Puerto Rican Volunteers Corps

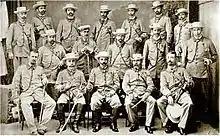
The Commanding Officer and Staff of the First Volunteer Battalion of Puerto Rico (1897)

The Puerto Rican Volunteers Corps ("Instituto de Voluntarios de Puerto Rico" in Spanish) was a militia composed of private citizens, principally instituted for the defense of Puerto Rico from foreign invasion and local uprisings. Following the example of Cuba, this militia was first established in December 1864 in order to fill the void left by the units of the local garrison sent to the war in Santo Domingo (1863–1865). After a few first years of barely any activity, several Volunteer units were created across the island as a result of the "Grito de Lares", the incipient first outcry for independence in Puerto Rico of September 23, 1868. In principle, the volunteers were characterized by their unwavering loyalty to the Spanish Crown, and as such were closely associated to the "Partido Incondicionalmente Español" (The Spanish Unconditional Party). This party was opened to all Spaniards, both Creoles and "peninsulares" (from mainland Spain), but the latter played a prominent role providing many of its leaders and ranks. Many in the island's elite joined the Volunteers as a symbol of social status and loyalty to Spain (e.g., Manuel Egozcue Cintrón, Rafael Janer y Soler, Francisco J. Marxuach, Pompeyo Oliu y Marxuach, Narciso Vall-Llovera Feliu, etc.).